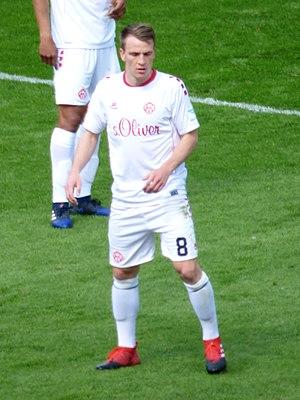
Emanuel Taffertshofer, né le 24 février 1995 à Landsberg am Lech, est un footballeur allemand évoluant au SV Sandhausen.